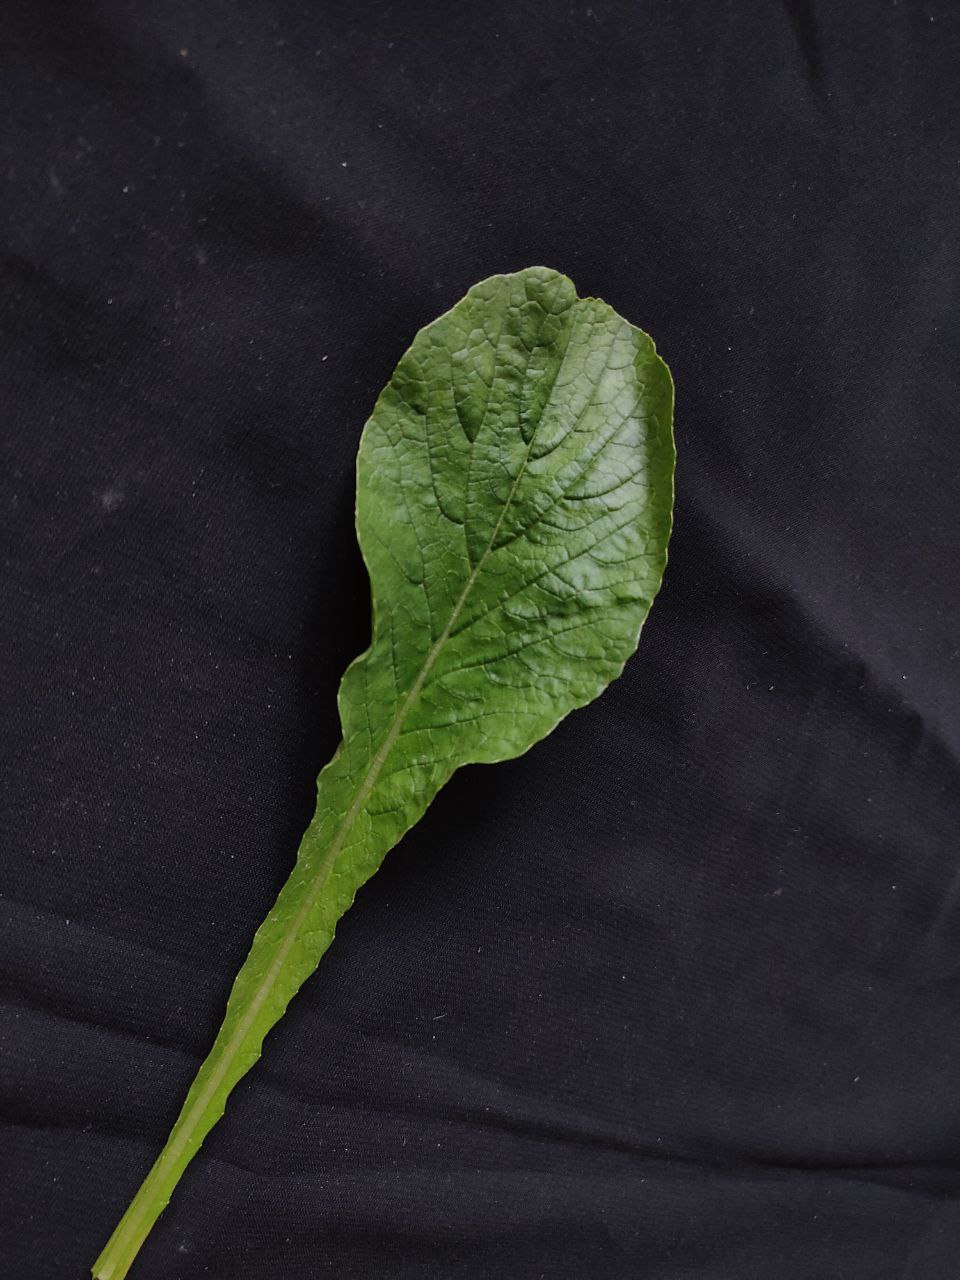
Label: Fresh leaf